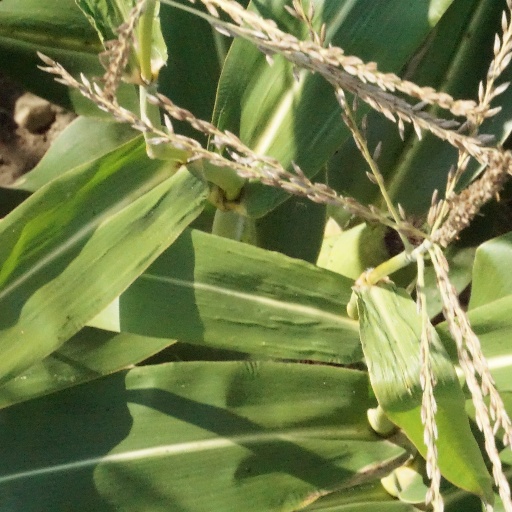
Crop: maize; corn